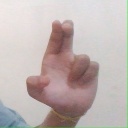
अक्षर: आ